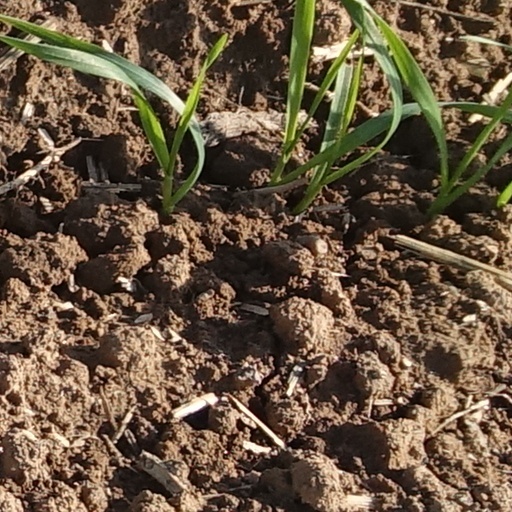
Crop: wheat